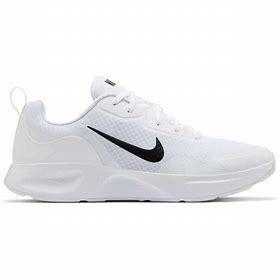
Brand: Nike
Model: Wearallday